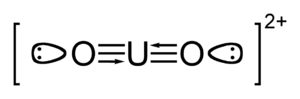
L'ion uranyle est le cation de formule UO₂²⁺ dans lequel l'uranium est à son état d'oxydation +6. Cet oxycation forme des sels avec les acides. C'est la forme la plus fréquente de l'uranium dans sa chimie en solution aqueuse. Les composés solides d'uranyle sont souvent colorés en vert, jaune, orange ou rouge.